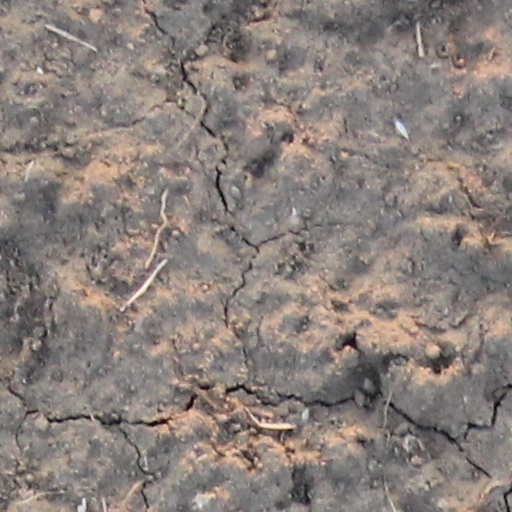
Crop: wheat